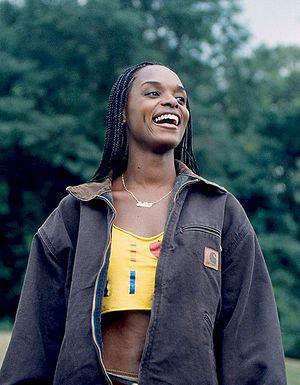
N'Bushe Wright, née le 20 septembre 1970 à New York, État de New York, États-Unis, est une actrice américaine de cinéma et de télévision.